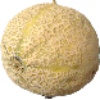
Label: Cantaloupe 2